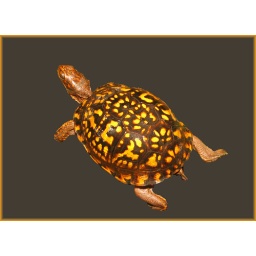
This female turtle was found crossing Whiskey Road in Ridge, NY on the evening of June 9, 2008.